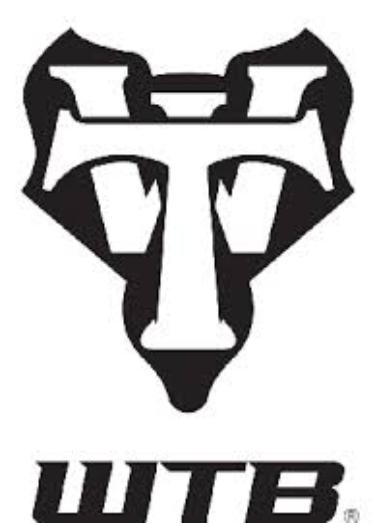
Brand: marin bikes
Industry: Transportation